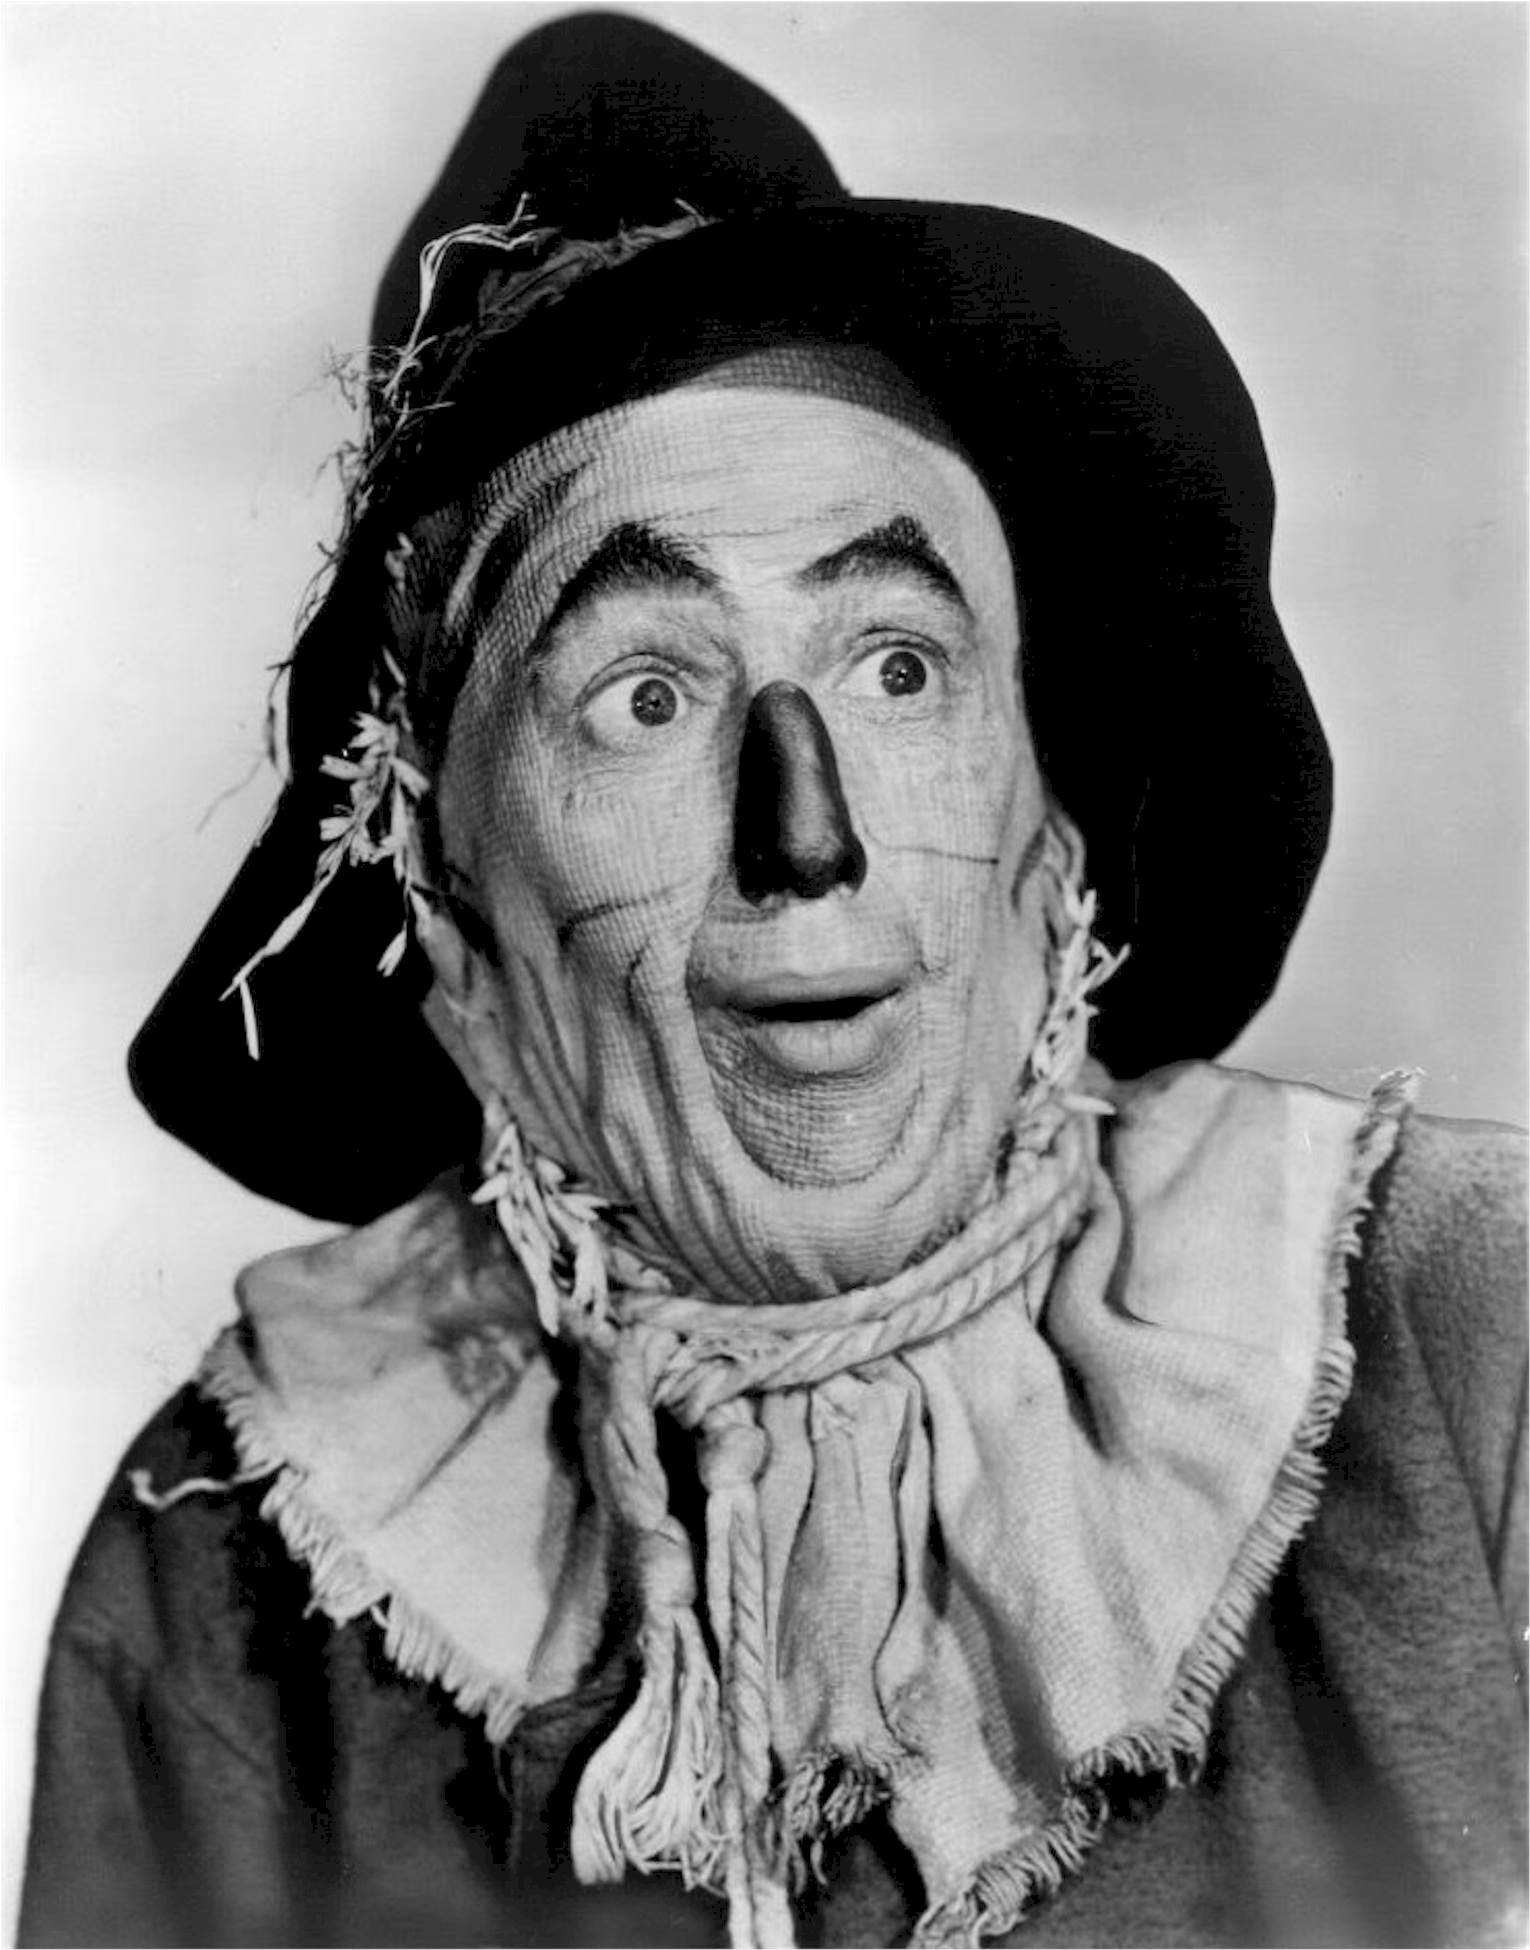
screen, person, black and white, vintage, retro, film, singer, portrait, monochrome, dancer, theatre, stage, sketch, drawing, musical, head, cinema, fantasy, scarecrow, character, movie, actor, vaudeville, entertainer, the wizard of oz, yellow brick road, monochrome photography, motion picture, ray bolger